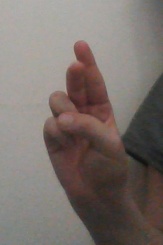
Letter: taa